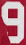
Number: 9